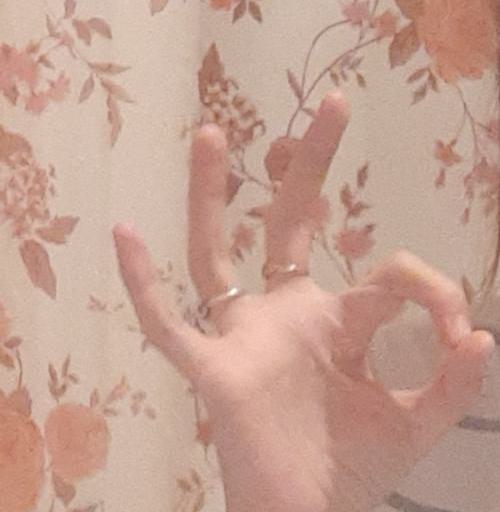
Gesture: ok